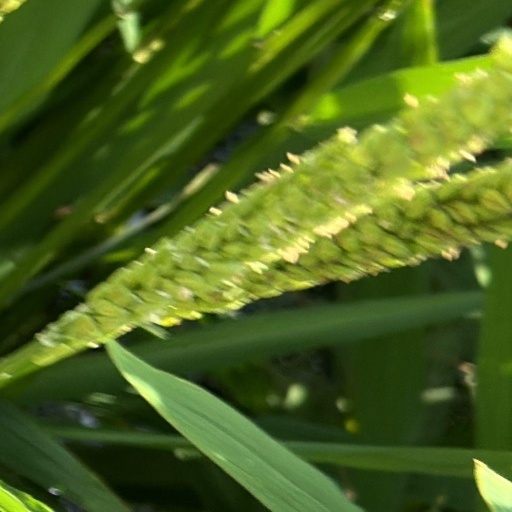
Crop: rice